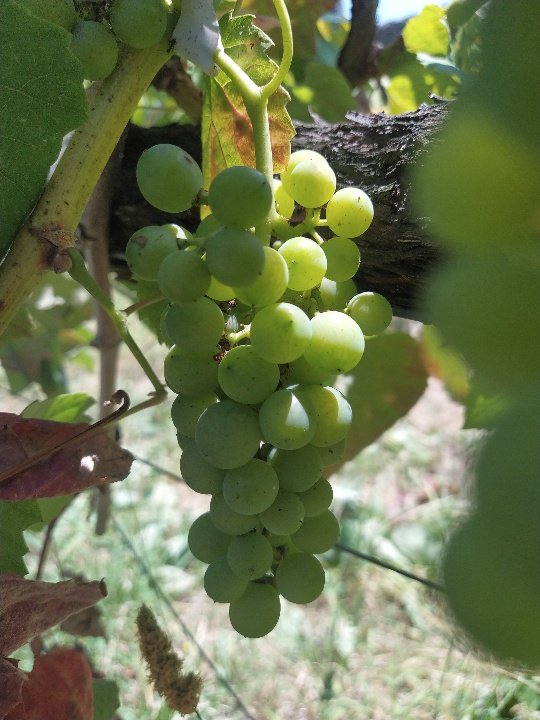
Berries visible: 37
Grape clusters: 2